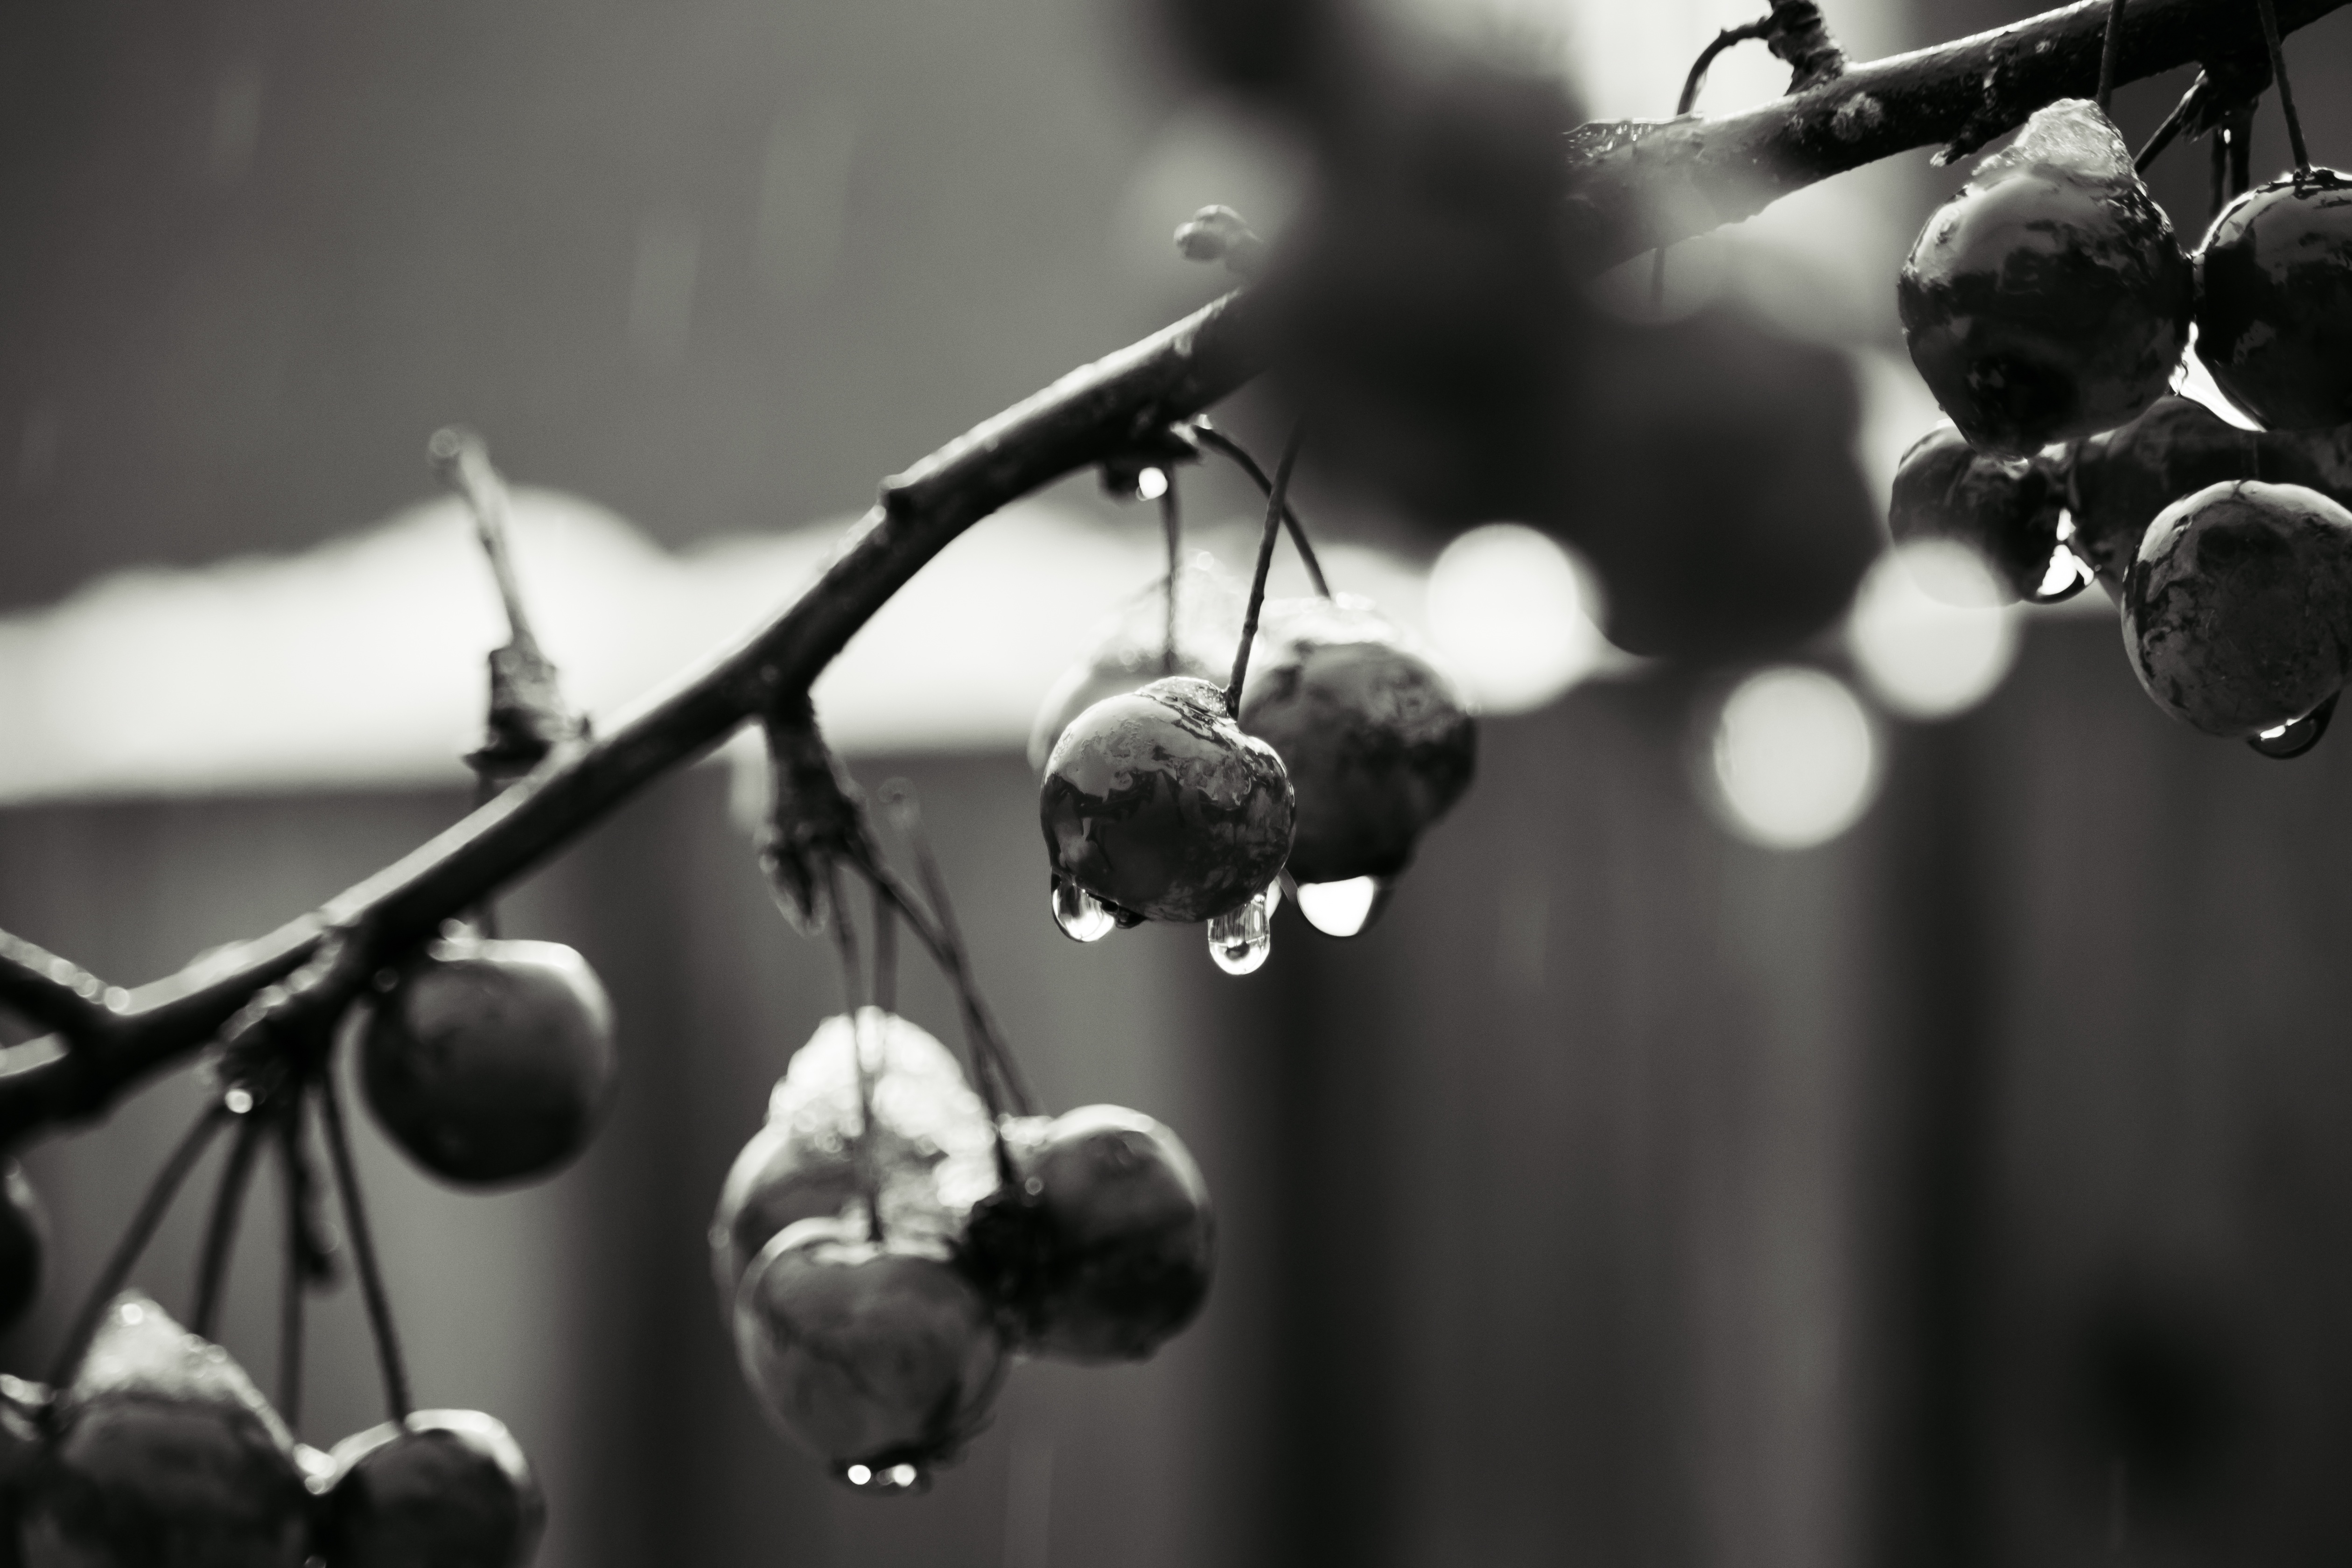
branch, light, black and white, white, photography, flower, black, monochrome, lighting, close up, macro photography, monochrome photography